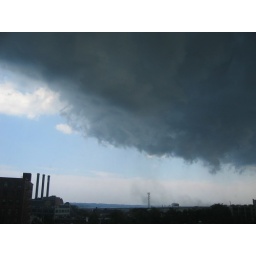
gloomy cloud looming over my office